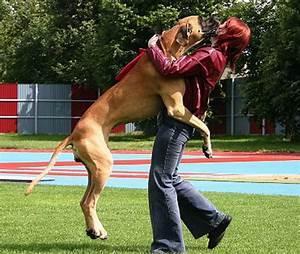
dog